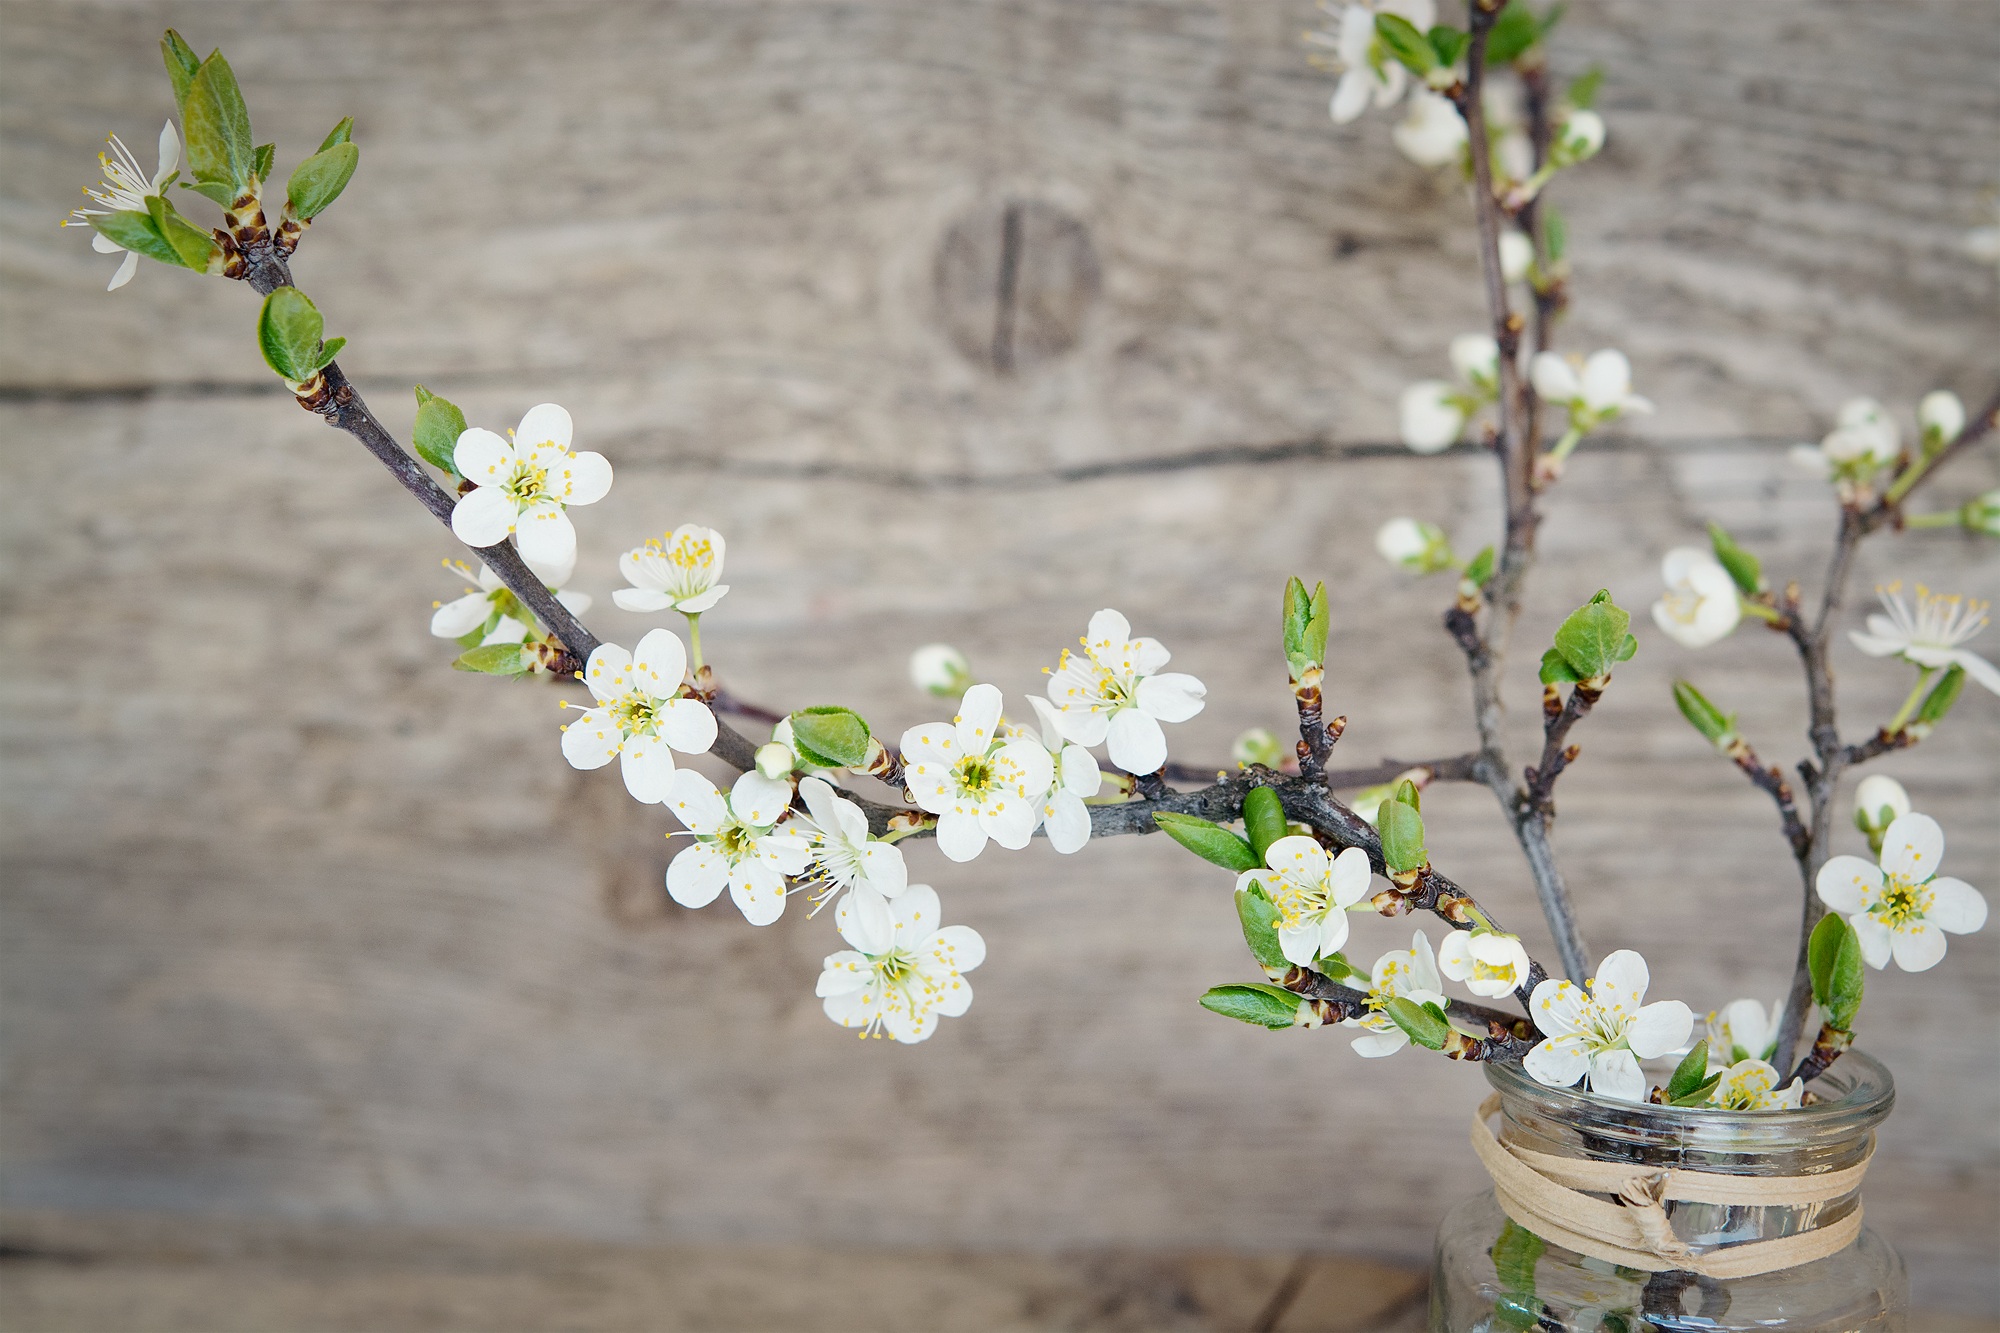
branch, blossom, plant, wood, white, flower, vase, decoration, spring, close, flora, still life, deco, flowers, branches, floristry, white flowers, country life, flowering plant, cherry blossoms, cherry blossom branches, flower bouquet, land love, floral design, flower arranging